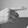
ASL letter: G